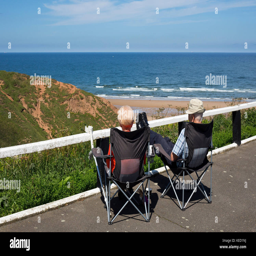
older couple sat on folding chairs viewing the sea